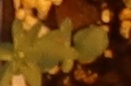
Label: Flax